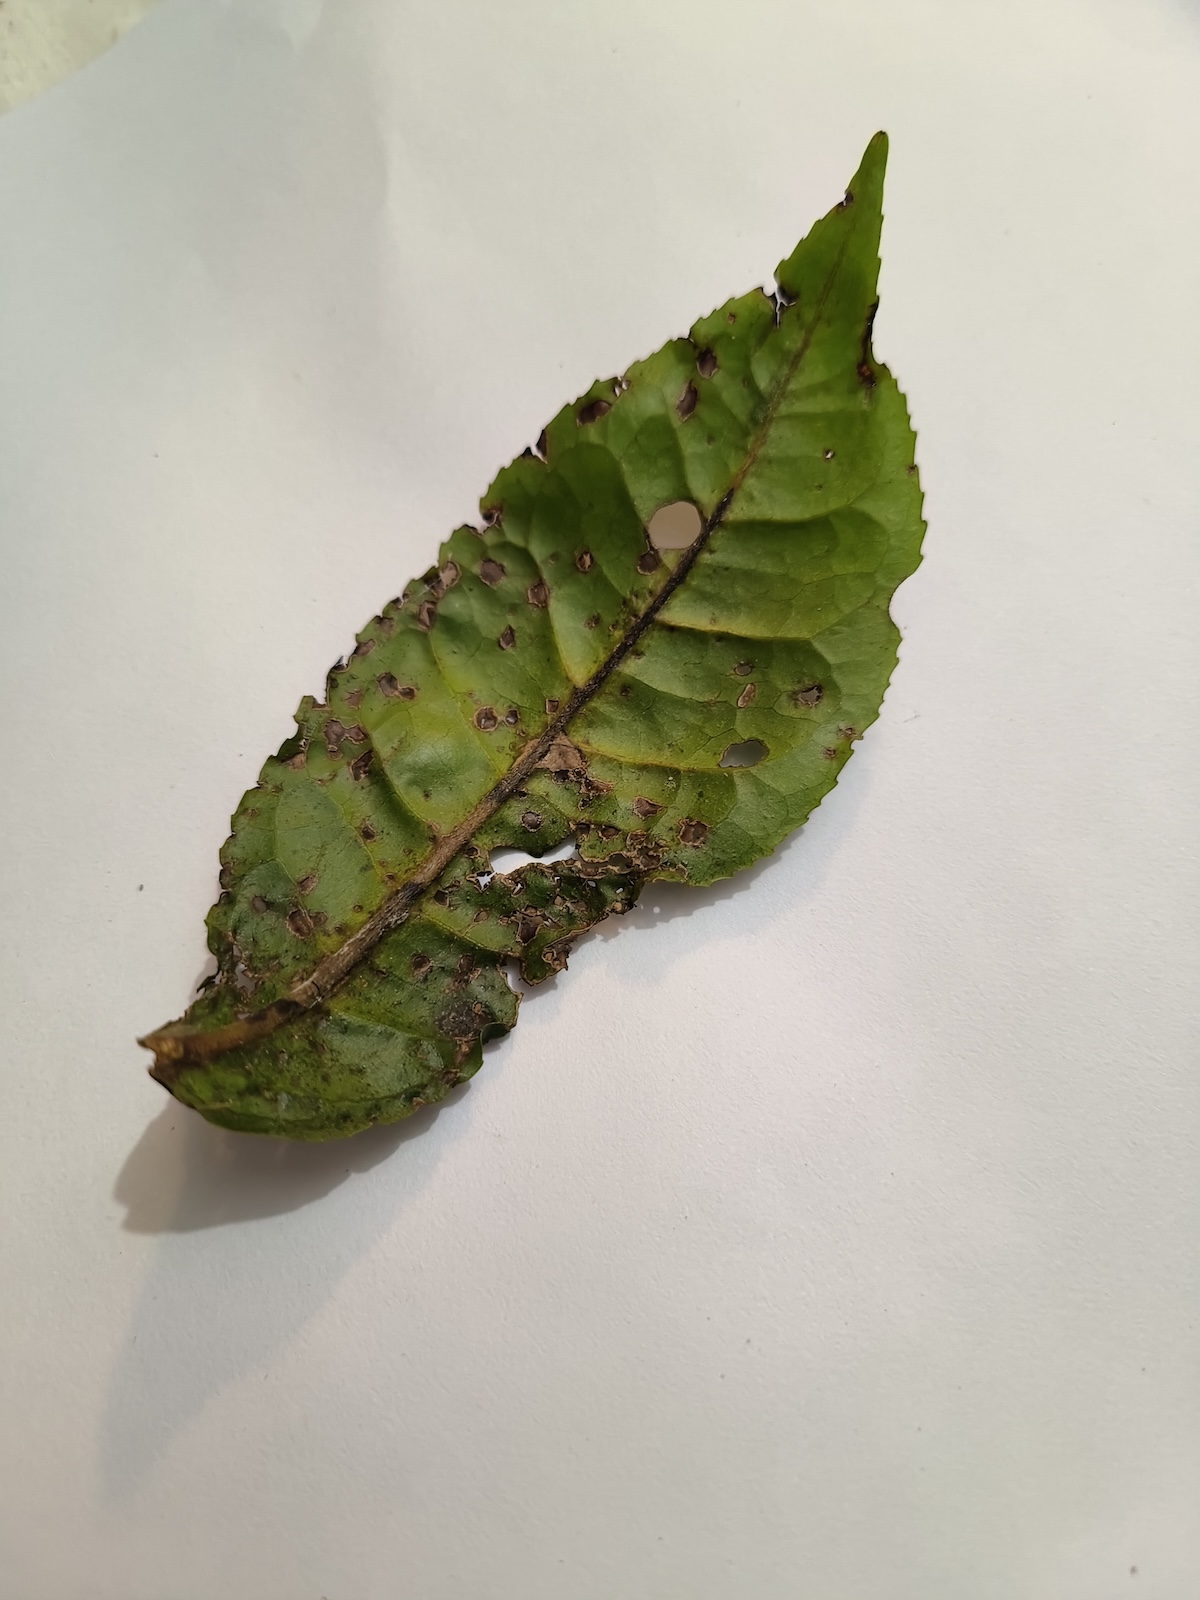
Label: Green mirid bug